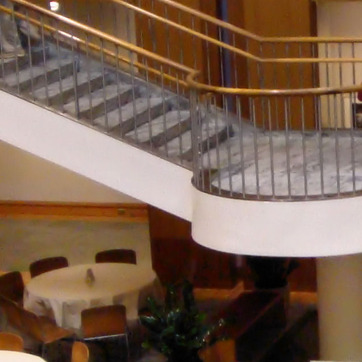
Material: painted